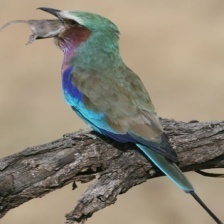
Species: LILAC ROLLER
Scientific name: CORACIAS CAUDATUS